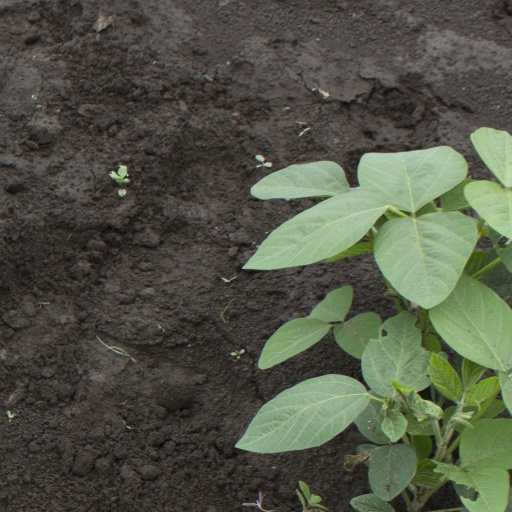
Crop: soybean